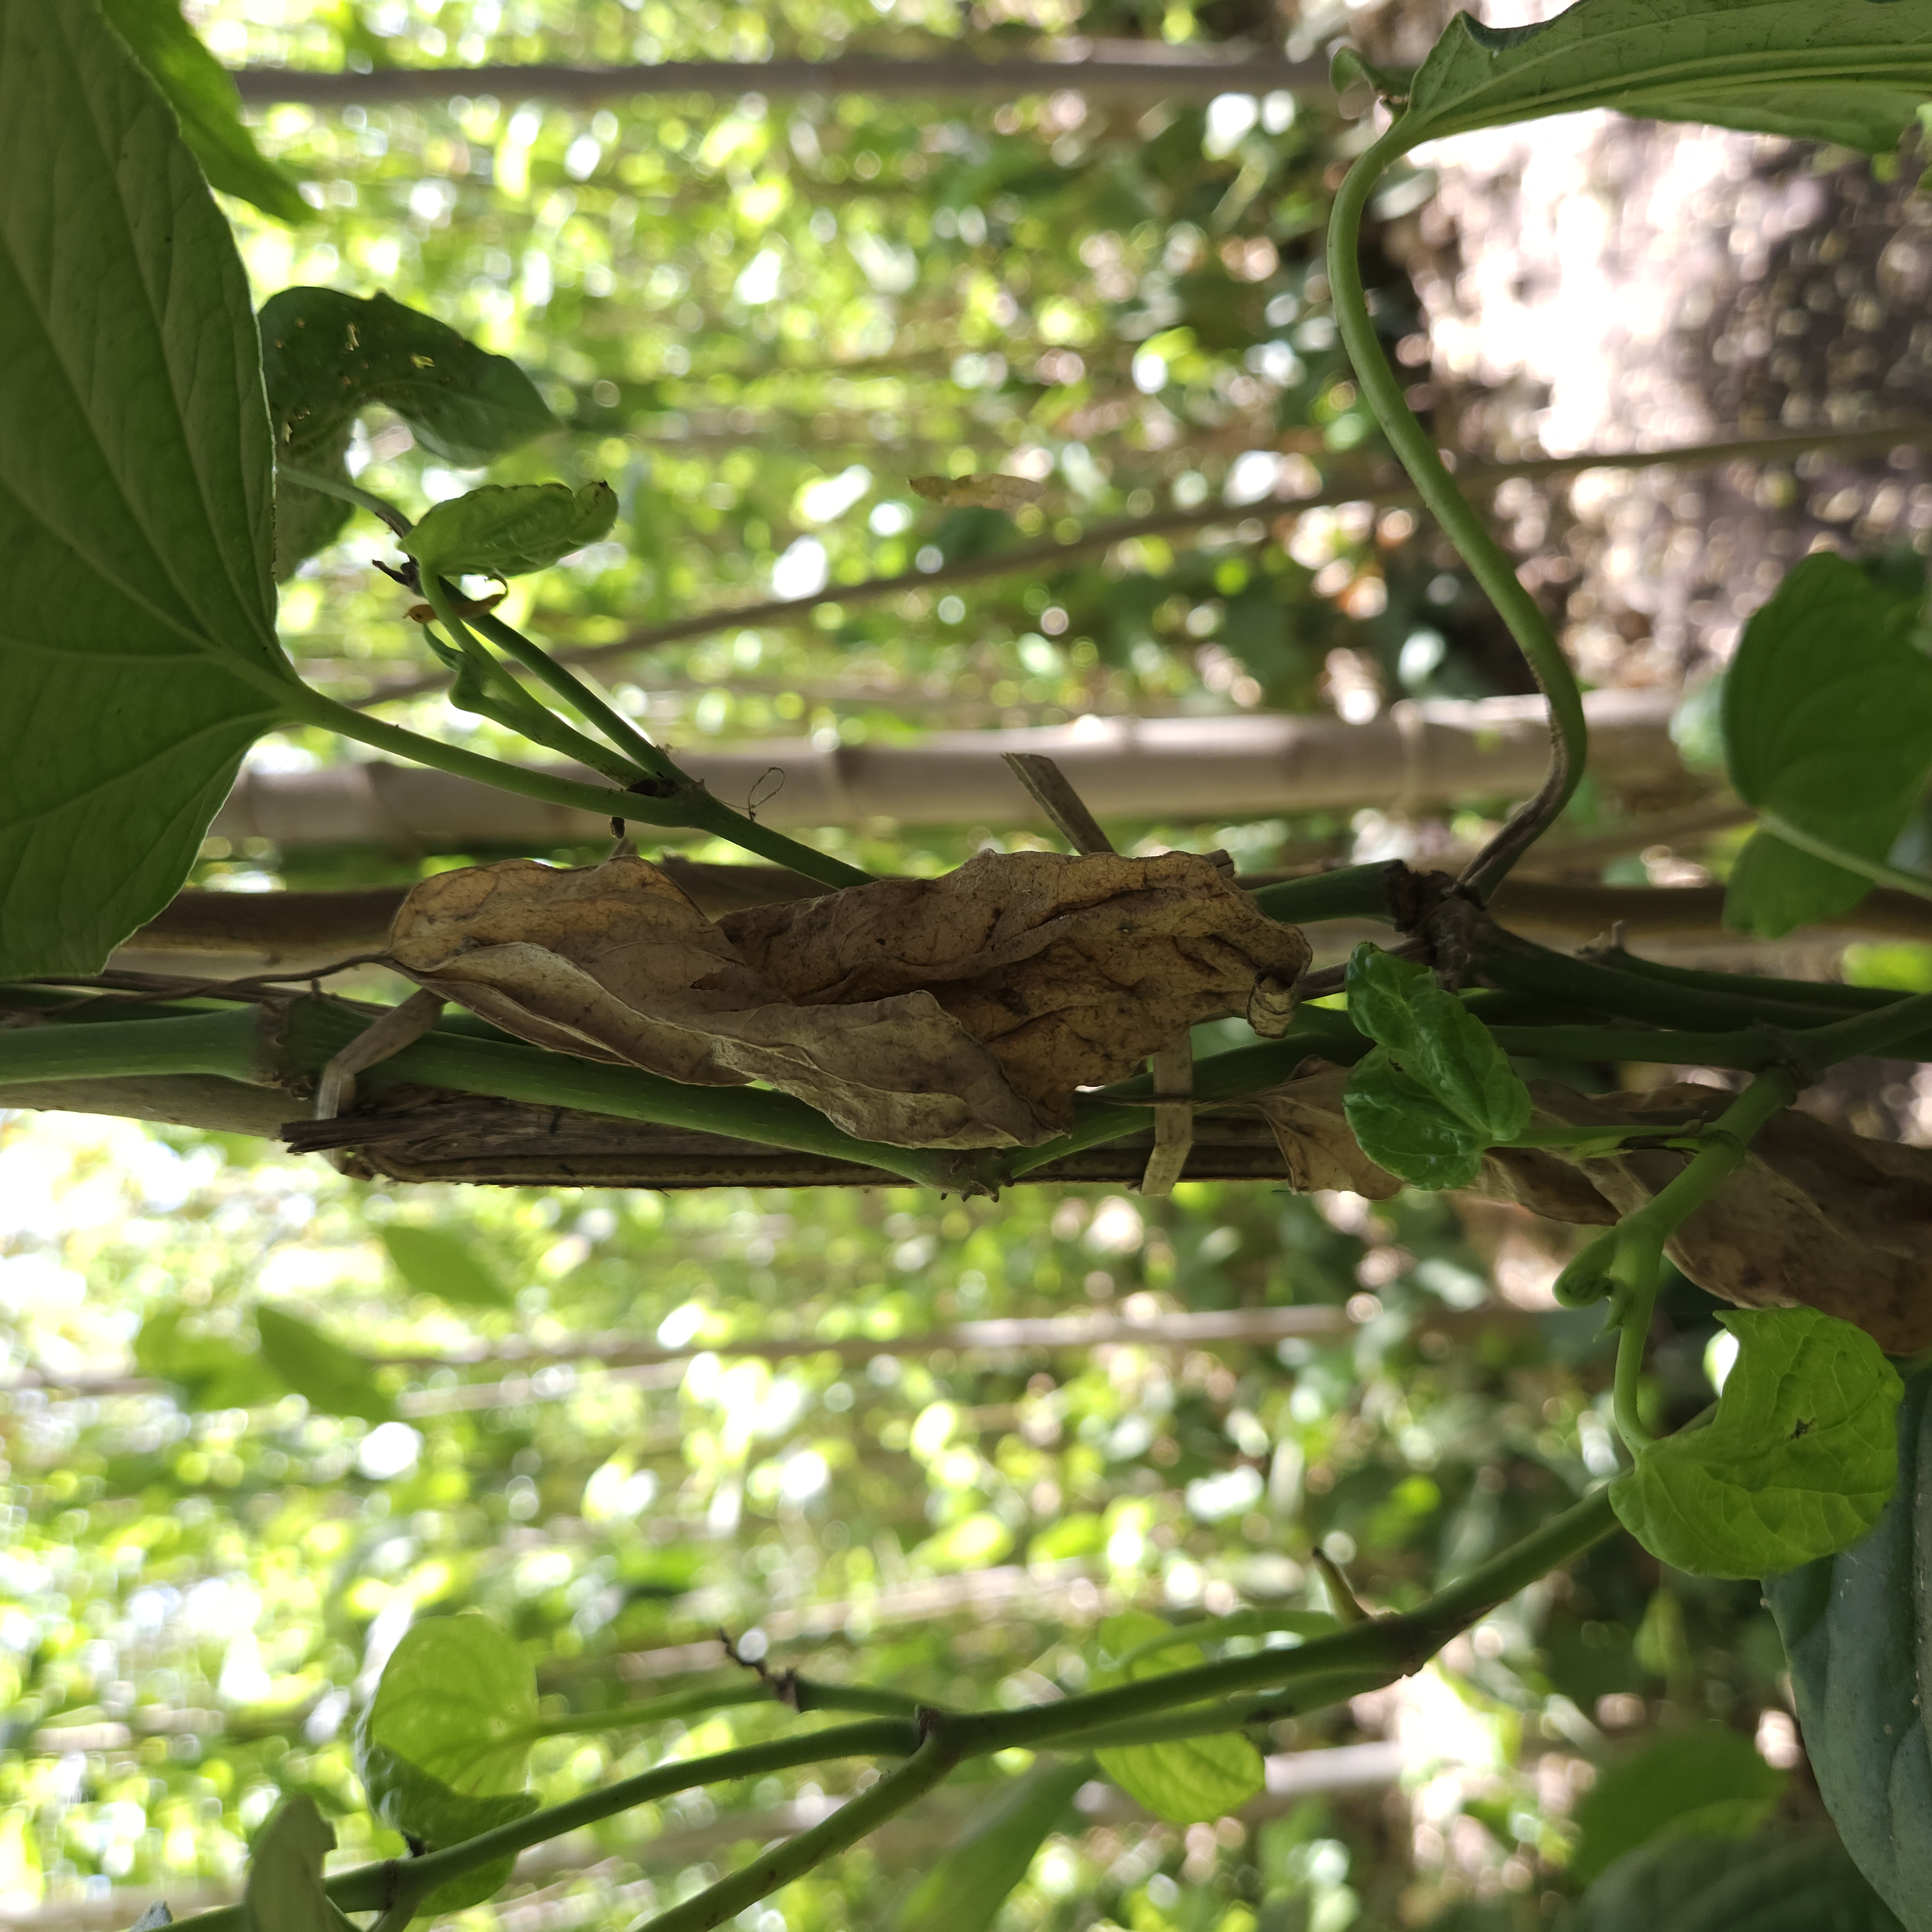
Label: Dried